Ira Forman

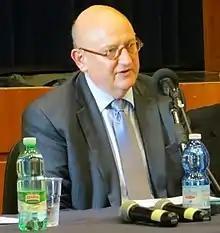
U.S. Special Envoy for Monitoring and Combating anti-Semitism Ira Forman speaking at a panel discussion at John Cabot University on the 50th anniversary of the release of "Nostra Aetate"

Ira N. Forman (born February 28, 1952) is a former executive director of the National Jewish Democratic Council from January 1996 through June 2010. From May 2013 until January 2017 he served as the United States Special Envoy for Monitoring and Combating anti-Semitism.